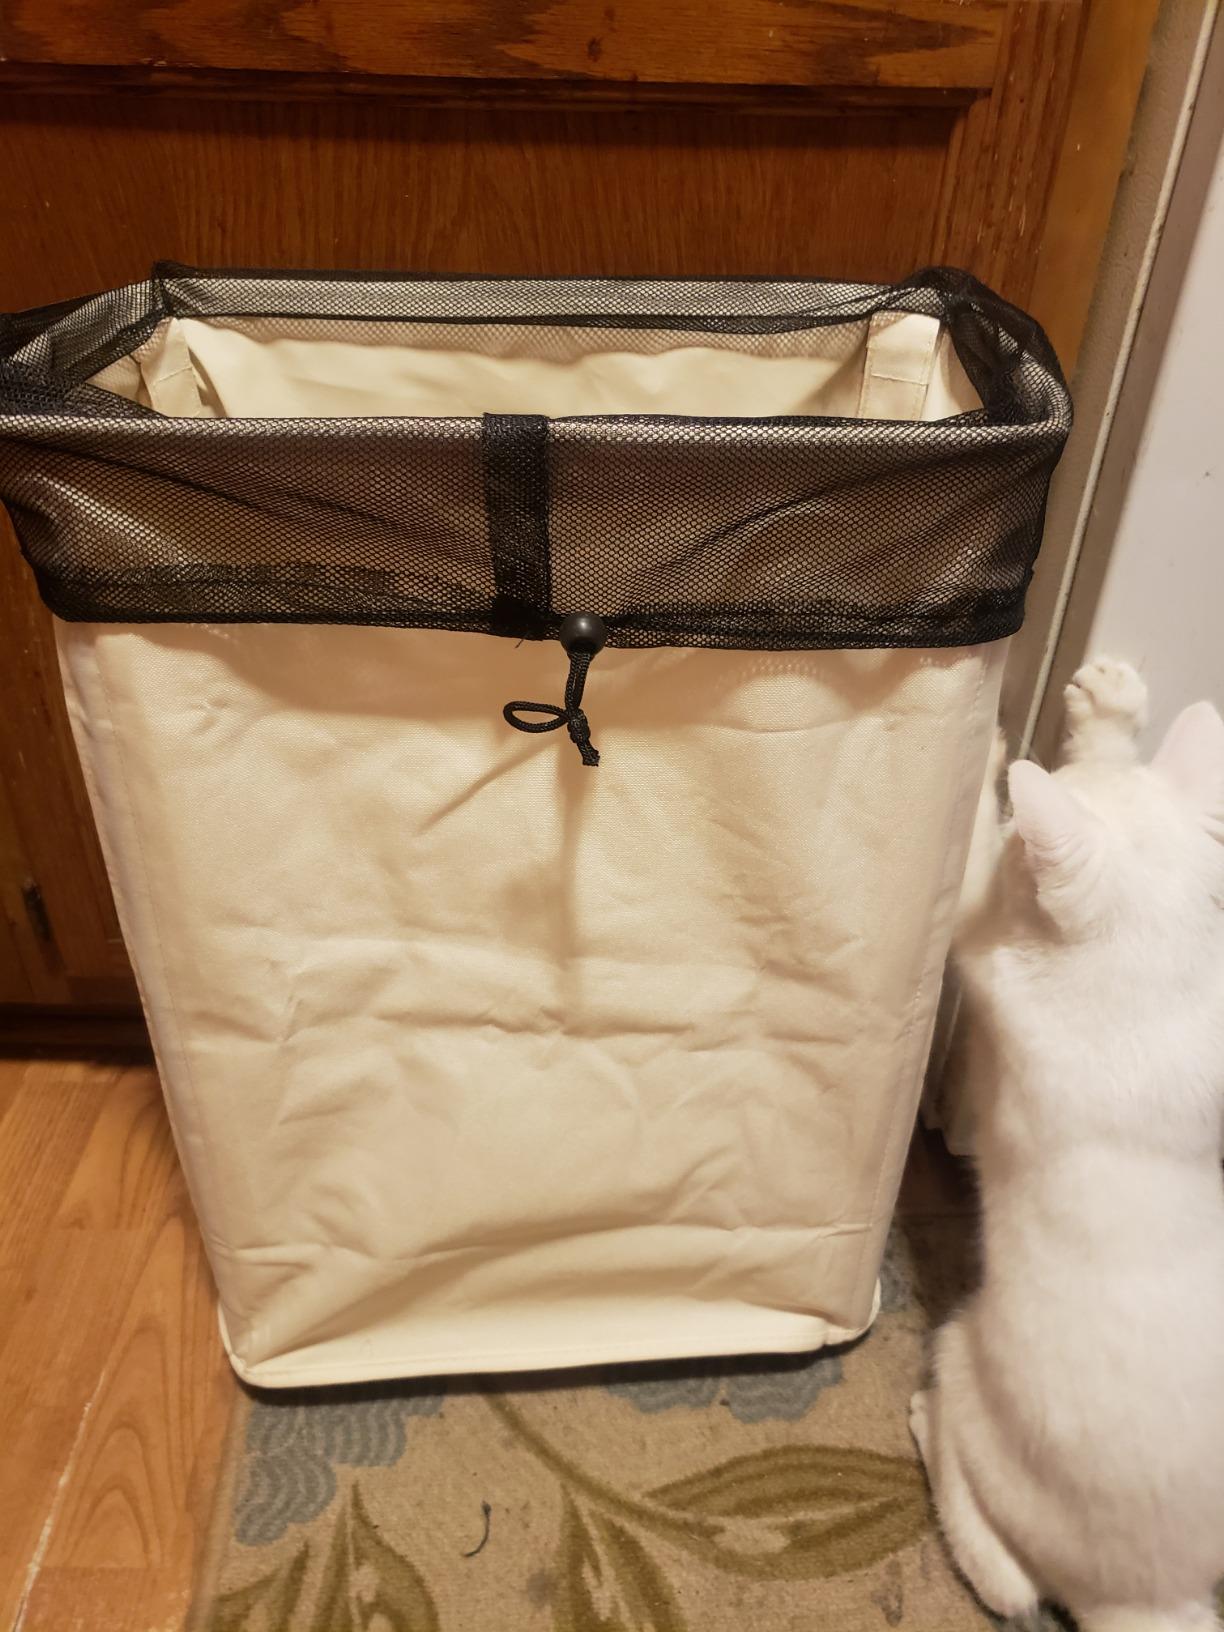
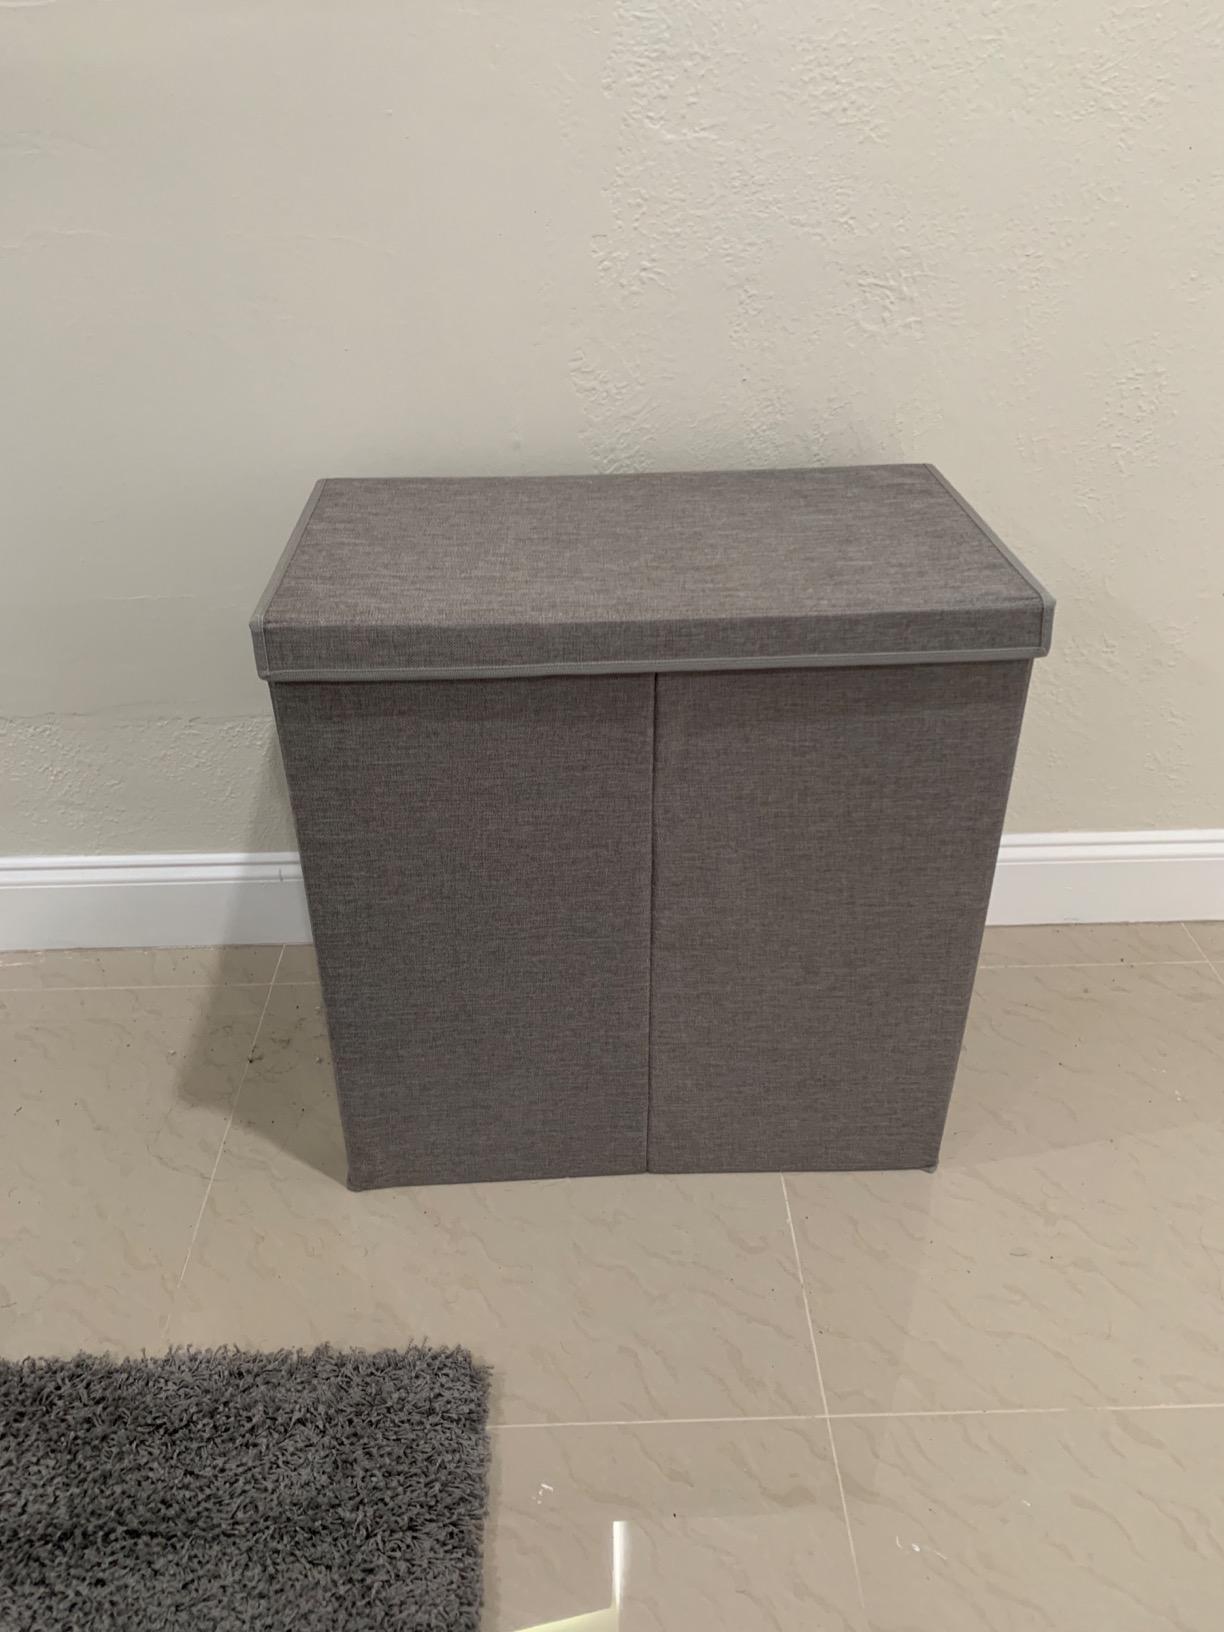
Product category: items_hamper
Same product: no